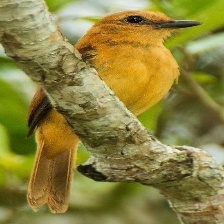
Species: CINNAMON ATTILA
Scientific name: ATTILA CINNAMOMEUS